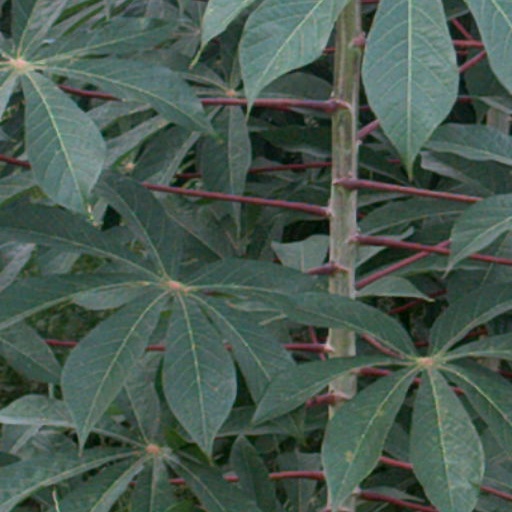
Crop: cassava